Huainanzi

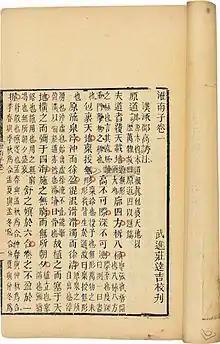
Qing-era copy of "Huainanzi"

The Huainanzi is an ancient Chinese text made up of essays from scholarly debates held at the court of Liu An, Prince of Huainan, before 139 BCE. Compiled as a handbook for an enlightened sovereign and his court, the work attempts to define the conditions for a perfect socio-political order, derived mainly from a perfect ruler. With a notable Zhuangzi 'Taoist' influence, including Chinese folk theories of yin and yang and Wu Xing, the "Huainanzi" draws on Taoist, Legalist, Confucian, and Mohist concepts, but subverts the latter three in favor of a less active ruler, as prominent in the early Han dynasty before the Emperor Wu.